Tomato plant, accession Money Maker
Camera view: vertical (180 deg); turntable rotation: 180 degrees
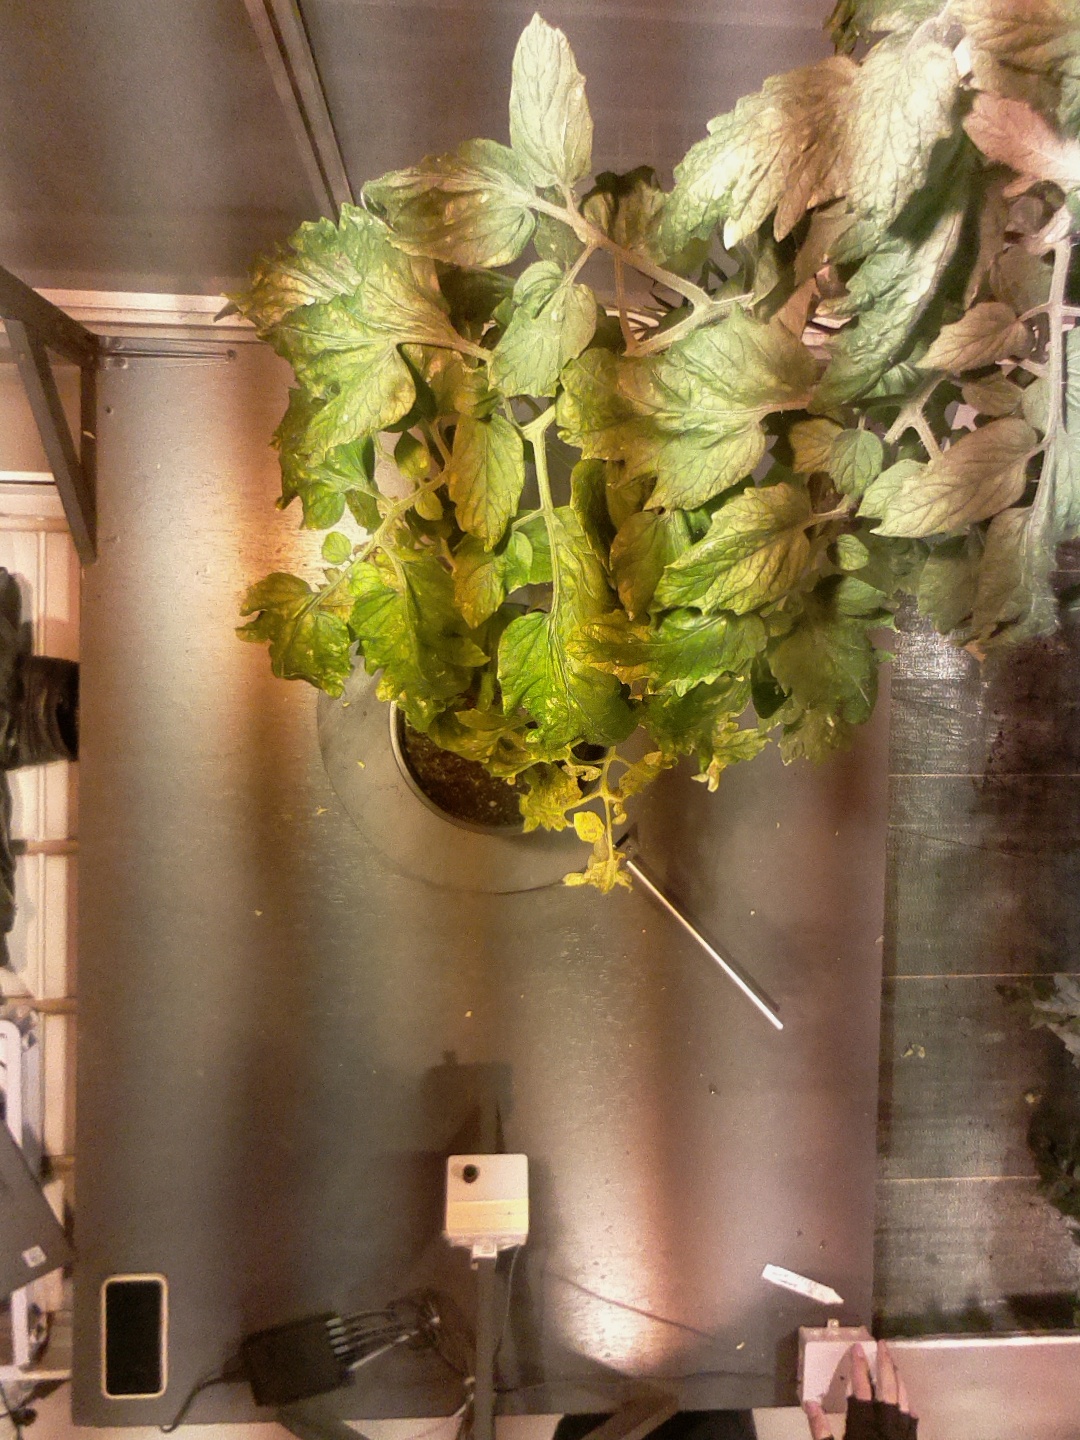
BBCH growth stage 74: 40%-50% of final fruit size